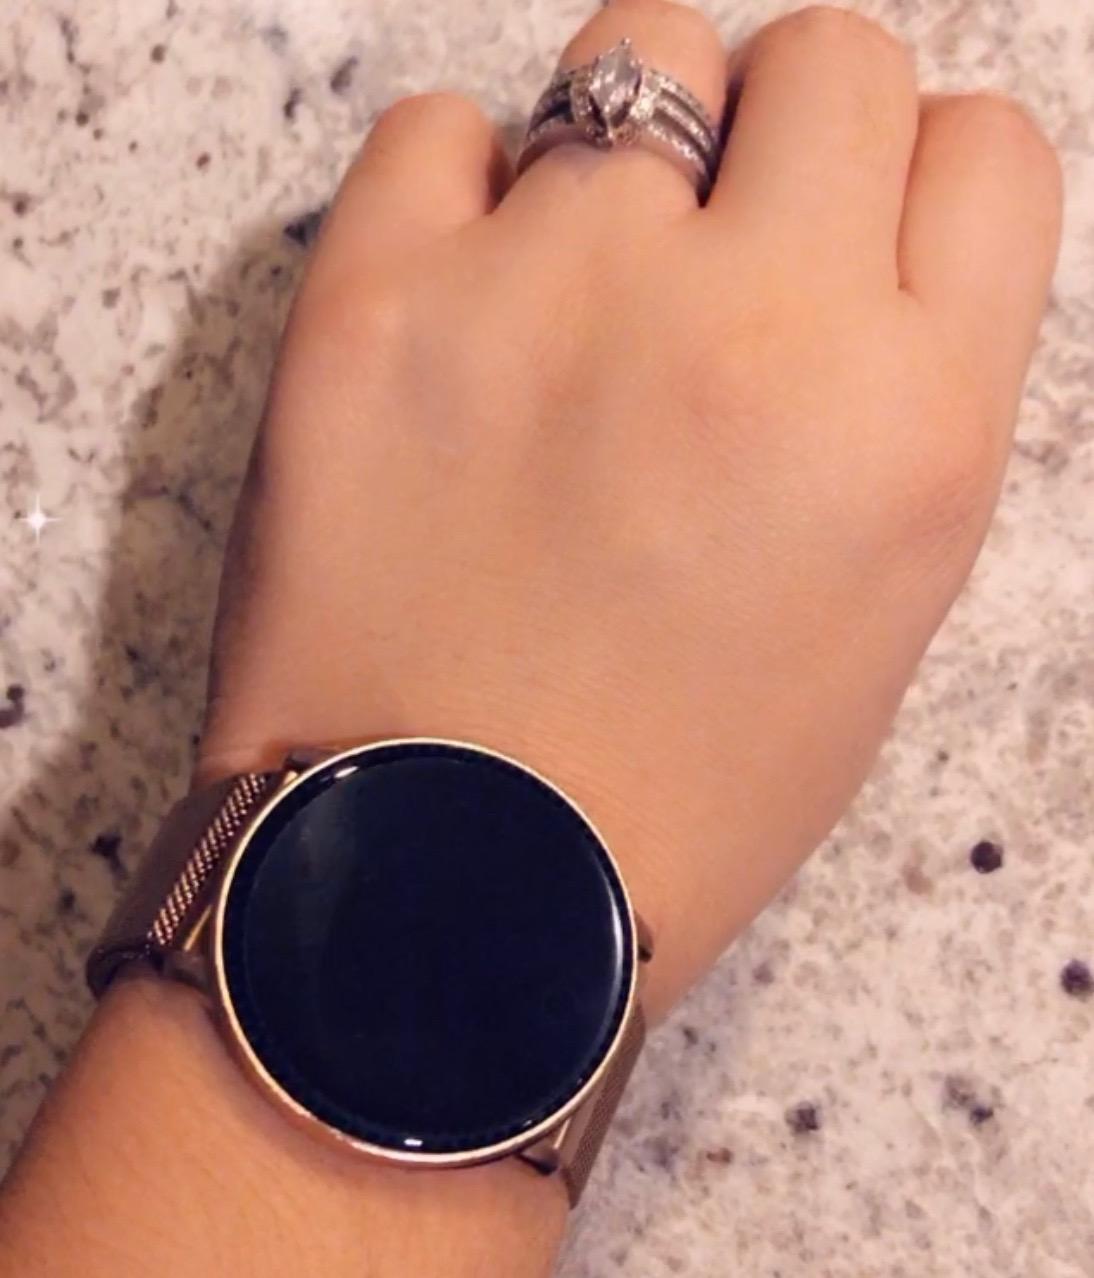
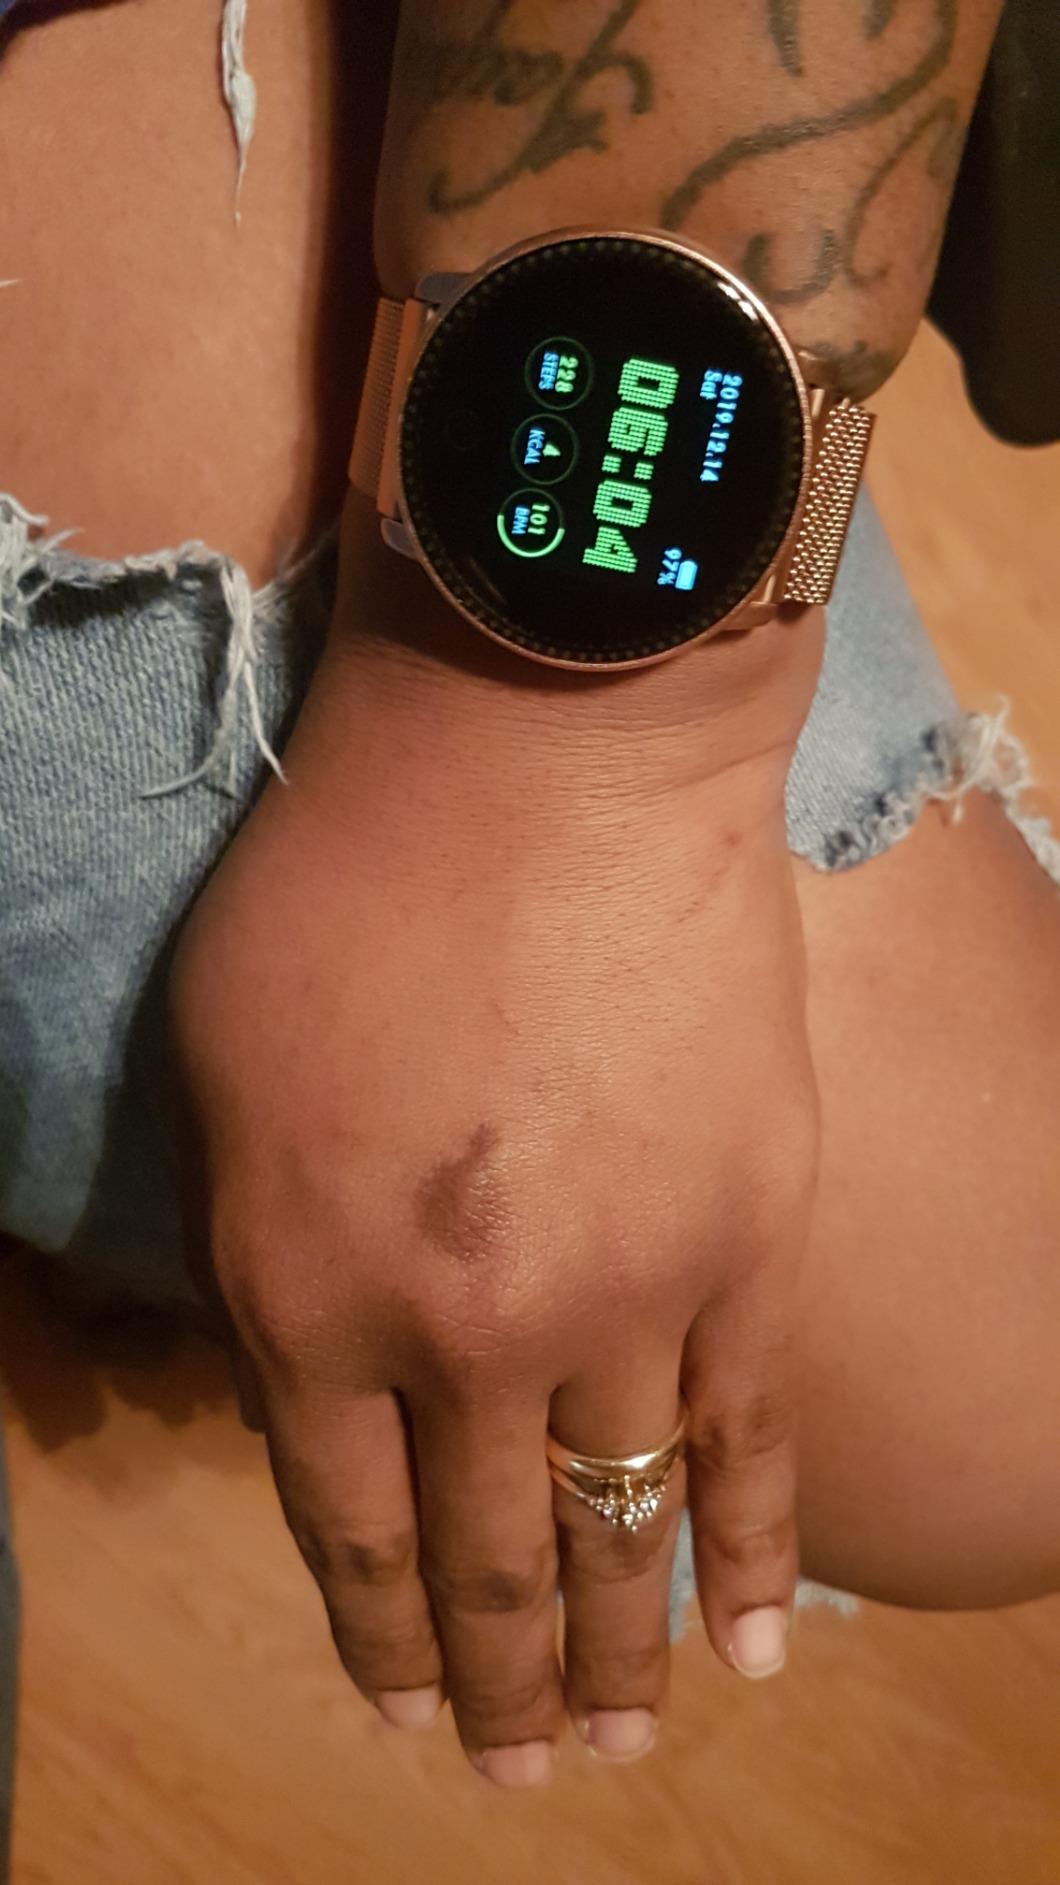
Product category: smartwatch
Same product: yes